Order of Christ (Brazil)

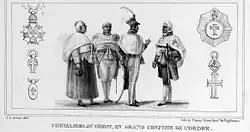
Knights of Christ in Rio de Janeiro during the reign of Dom Pedro I

In 1834 the Portuguese Order of Christ was reformed by the Liberal government of Portugal and Queen Maria II (sister of Emperor Dom Pedro II). The order lost its military prerogatives with the reform and became a national order. As such the Brazilian branch of the Order of Christ was the only branch that maintained its military status. In 1843 the Brazilian branch was also reformed by Emperor Dom Pedro II and became a national order with decree N. 2853. As such the Order of Christ ended its existence as a military order both in Portugal and Brazil; however the order remained highly regarded by the nobility of Brazil and Portugal as a result of its importance to history and the prestige that it provided to knights. Members of all Brazilian orders of knighthood were part of the untitled nobility regardless of grade, depending on the knight's grade they also received military honors, salutes and honorific styles.